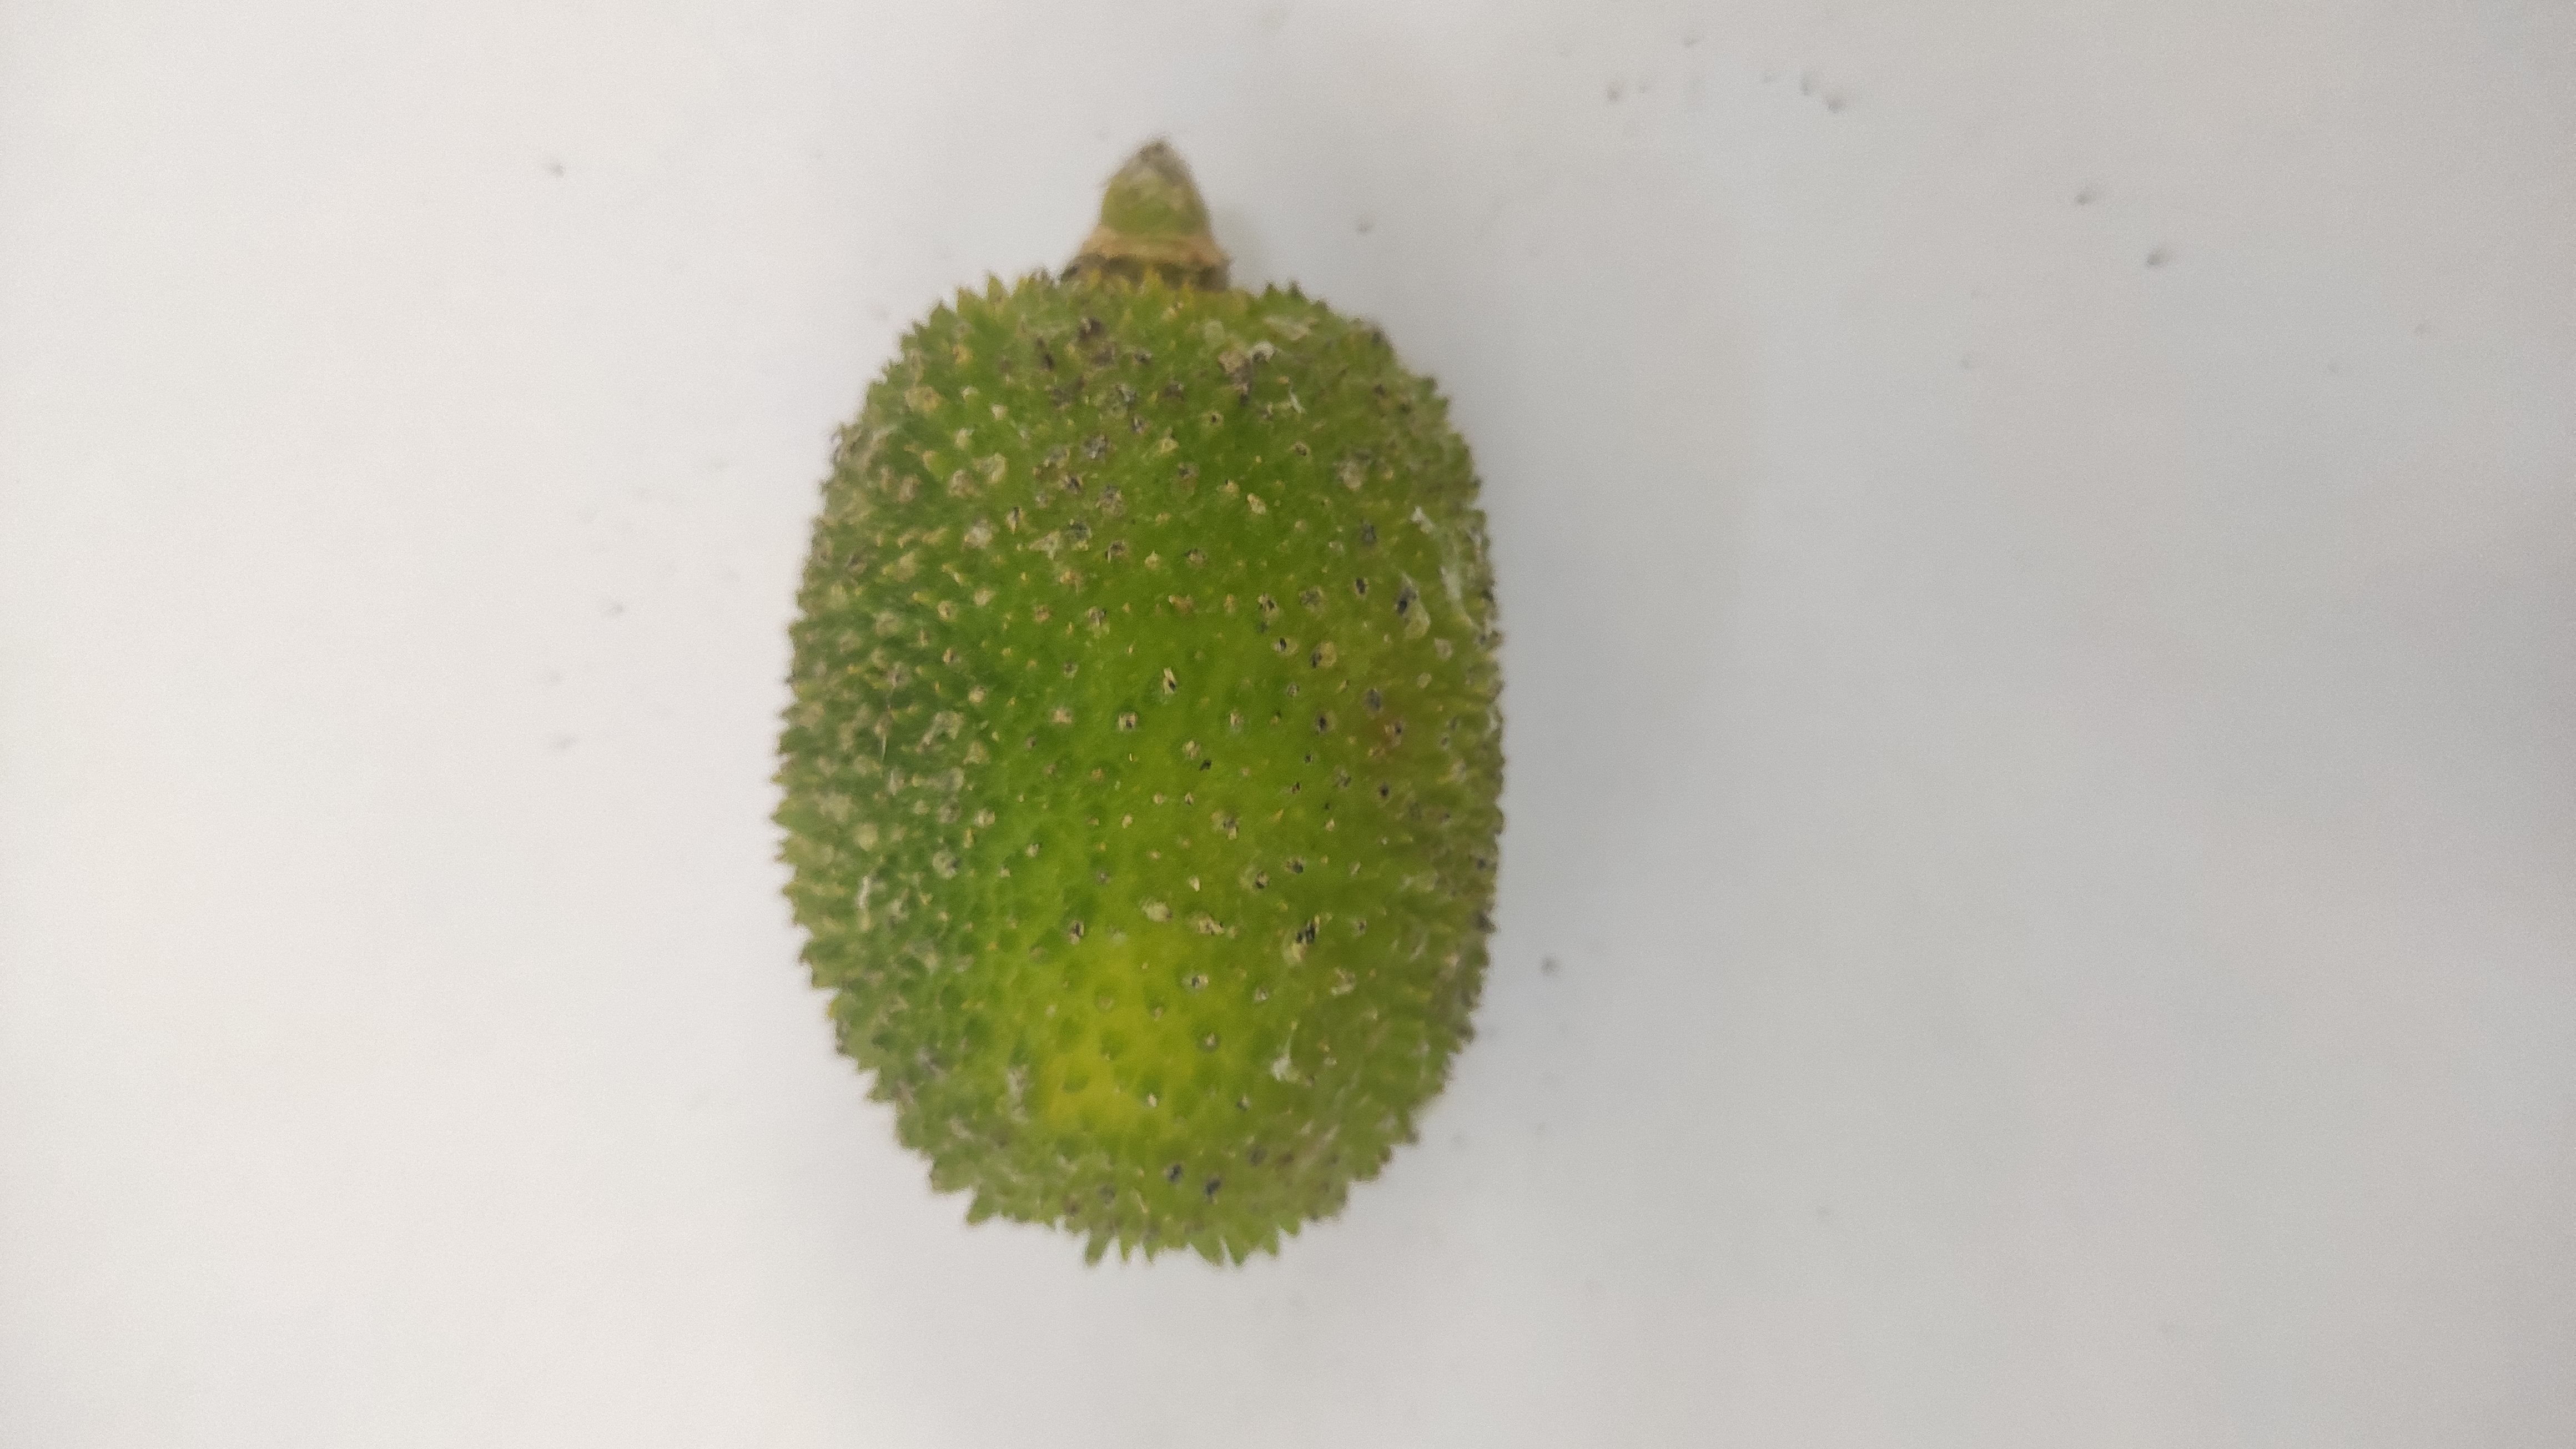
Crop: Spiny Gourd
Condition: Severely Damaged